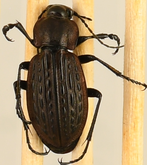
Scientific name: Carabus maeander maeander
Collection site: Chase Lake National Wildlife Refuge NEON (WOOD), plot WOOD_028